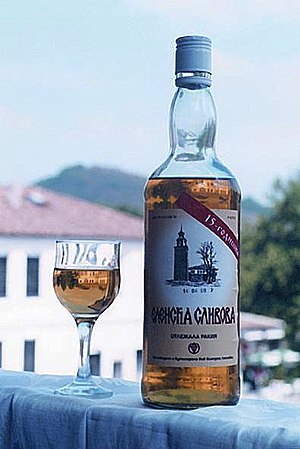
Rakia
Bulgarsk rakia
Rakia er en form for brandy, der fremstilles på Balkan af frugt, bl.a. blommer. Der er gjort arkæologiske fund, der kan type på, at den har været drukket i Bulgarien helt tilbage til det 14. århundrede.